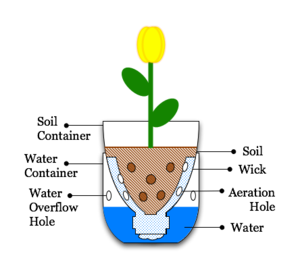
Selvvandende plantebeholder
Diagram af en toliter plastflaske genbrugt som selvvandende plantebeholder.[1][2]
En selvvandende plantebeholder er et generisk navn for en speciel type af plantebeholdere, som anvendes til indendørsplanter fx hjemme eller på kontorer - og til udendørsplanter i fx haver og gårdhaver. En selvvandende urtepotte er enhver plantevandingsmetode hvor vand tilføres til planten fra et mindre vandbeholder; fx nedefra, hvilket muliggør at planten suger vandet op via kapillærkraft. Der findes også gør-det-selv selvvandende urtepotte, som tilfører vandet oppefra via en omvendt flaske med vand trykket ned i jorden.